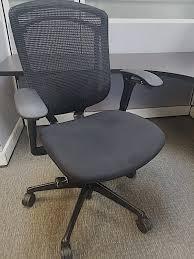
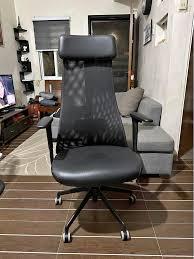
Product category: items_chair
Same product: no